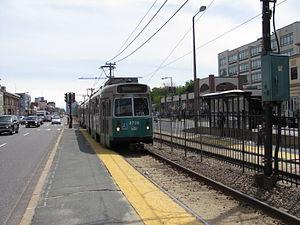
La Branche B de la ligne verte du métro de Boston, également appelé Branche de Commonwealth Avenue ou dbranche de Collège de Boston, est une branche de la Ligne verte de la Massachusetts Bay Transportation Authority dans la région de Boston. Cette ligne longe Commonwealth Avenue avec des véhicules légers sur rail. Après la descente de Blandford Street, les voies se joignent aux branches C et D à Kenmore Station.